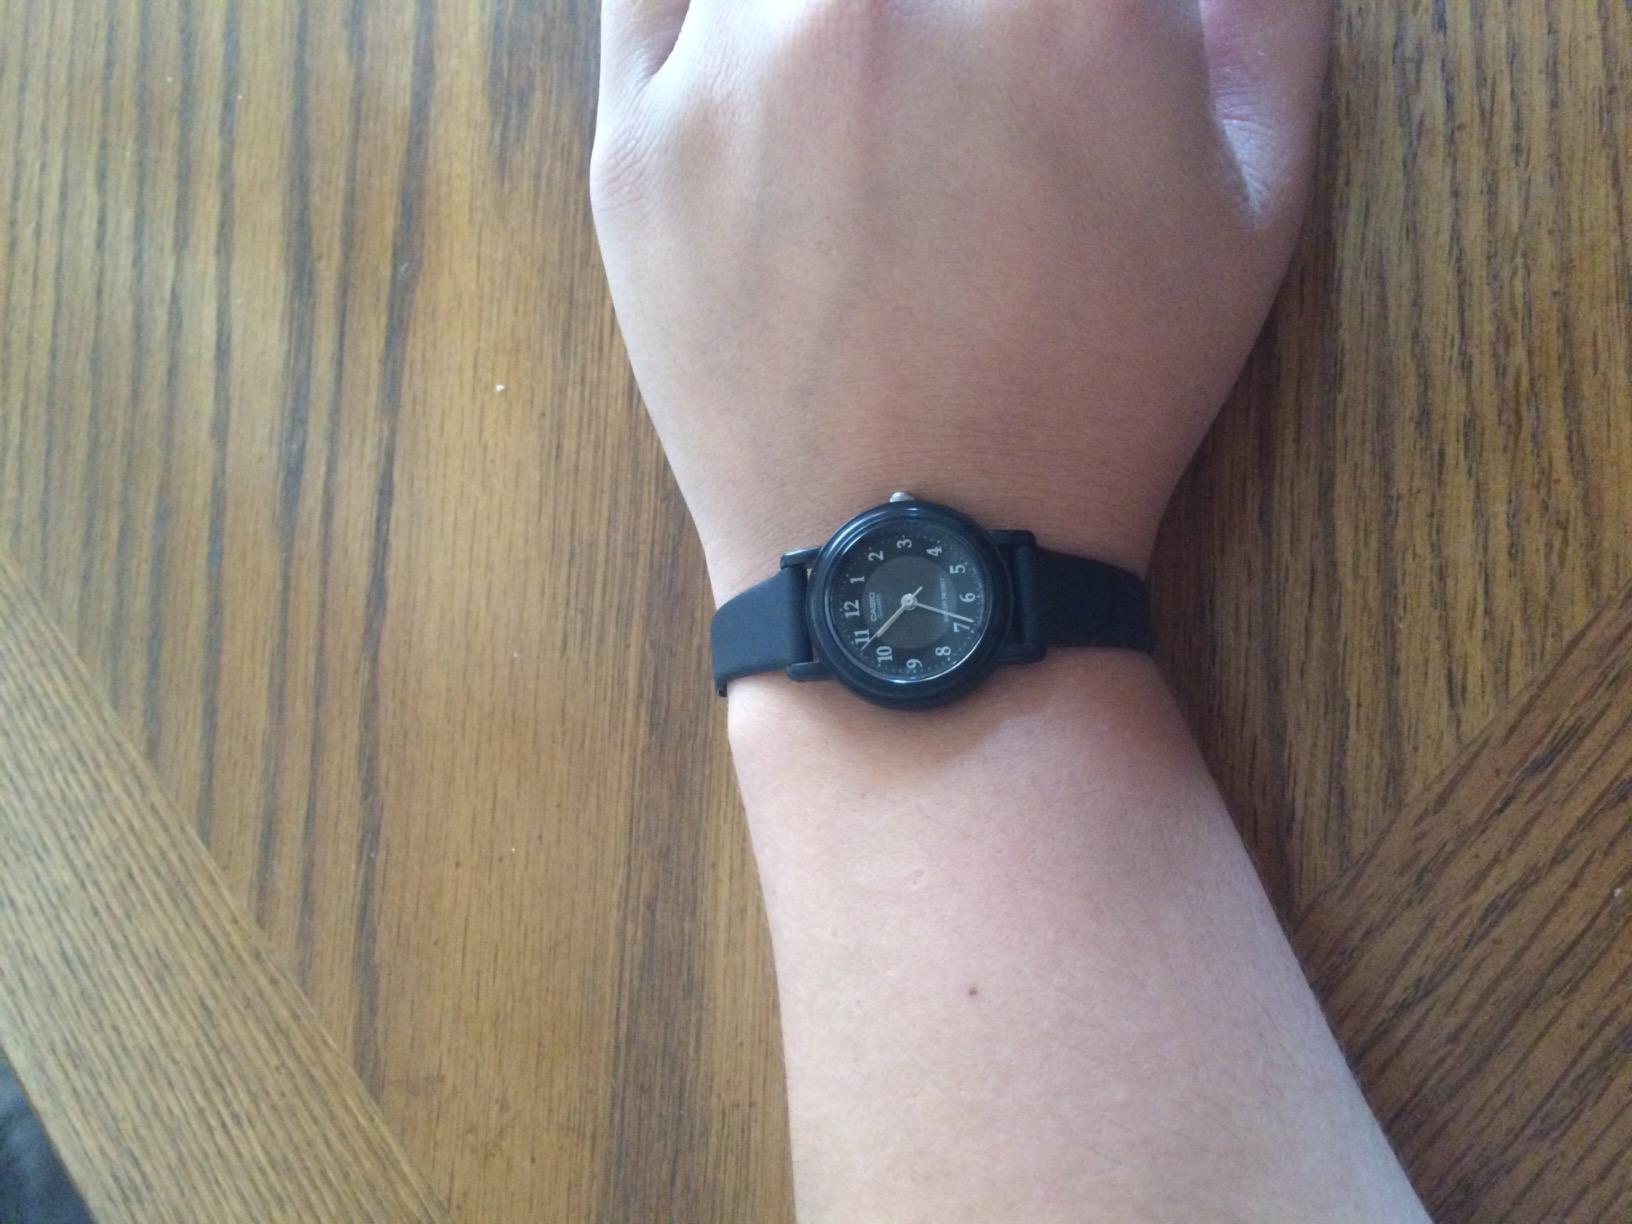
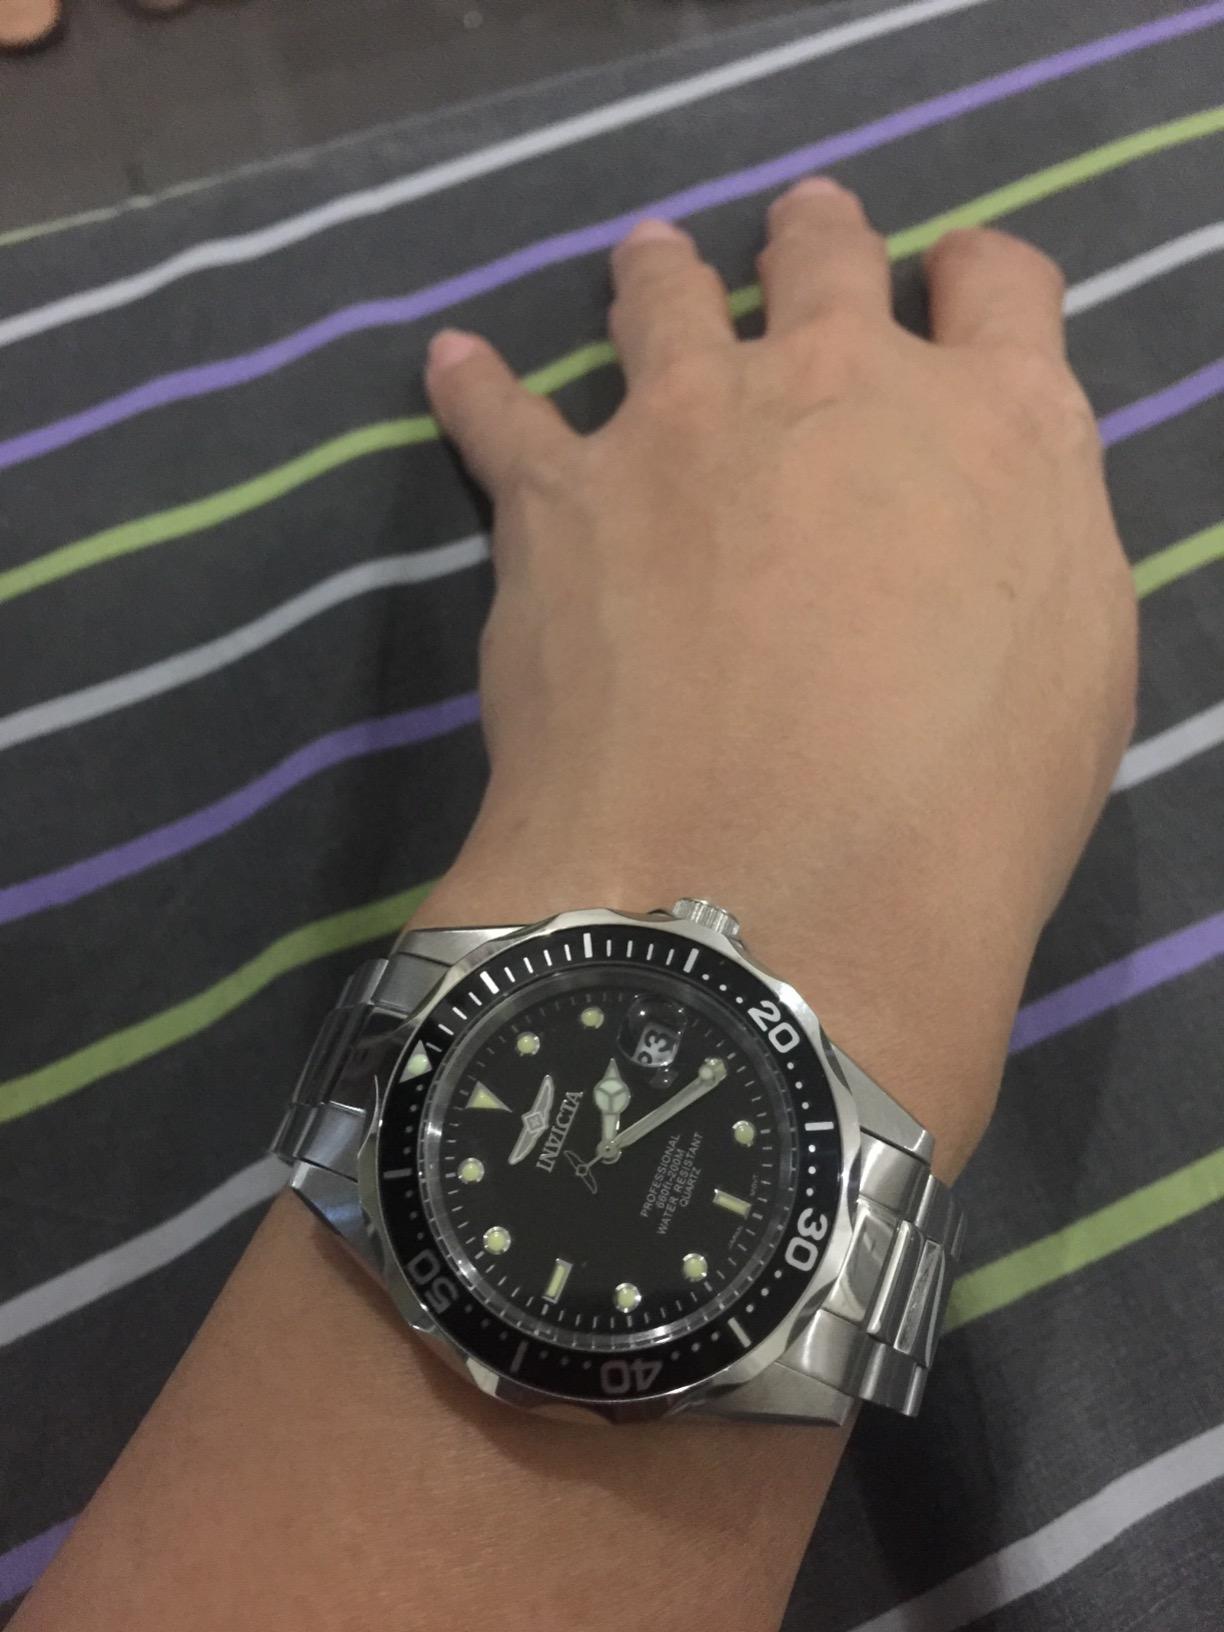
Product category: accessories_watch
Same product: no